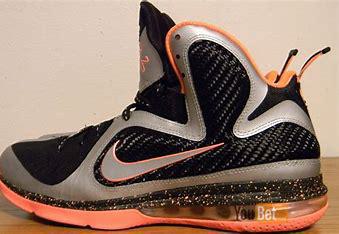
Brand: Nike
Model: Lebron 9